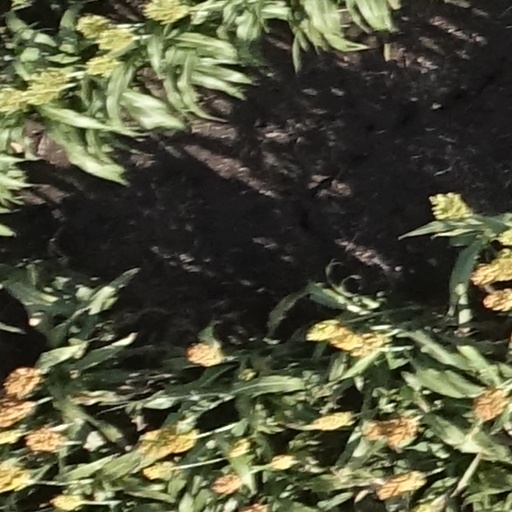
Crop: sorghum